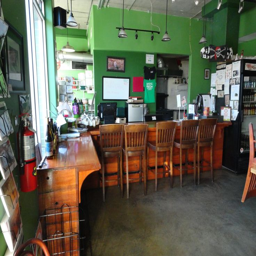
custom bar for the restaurant